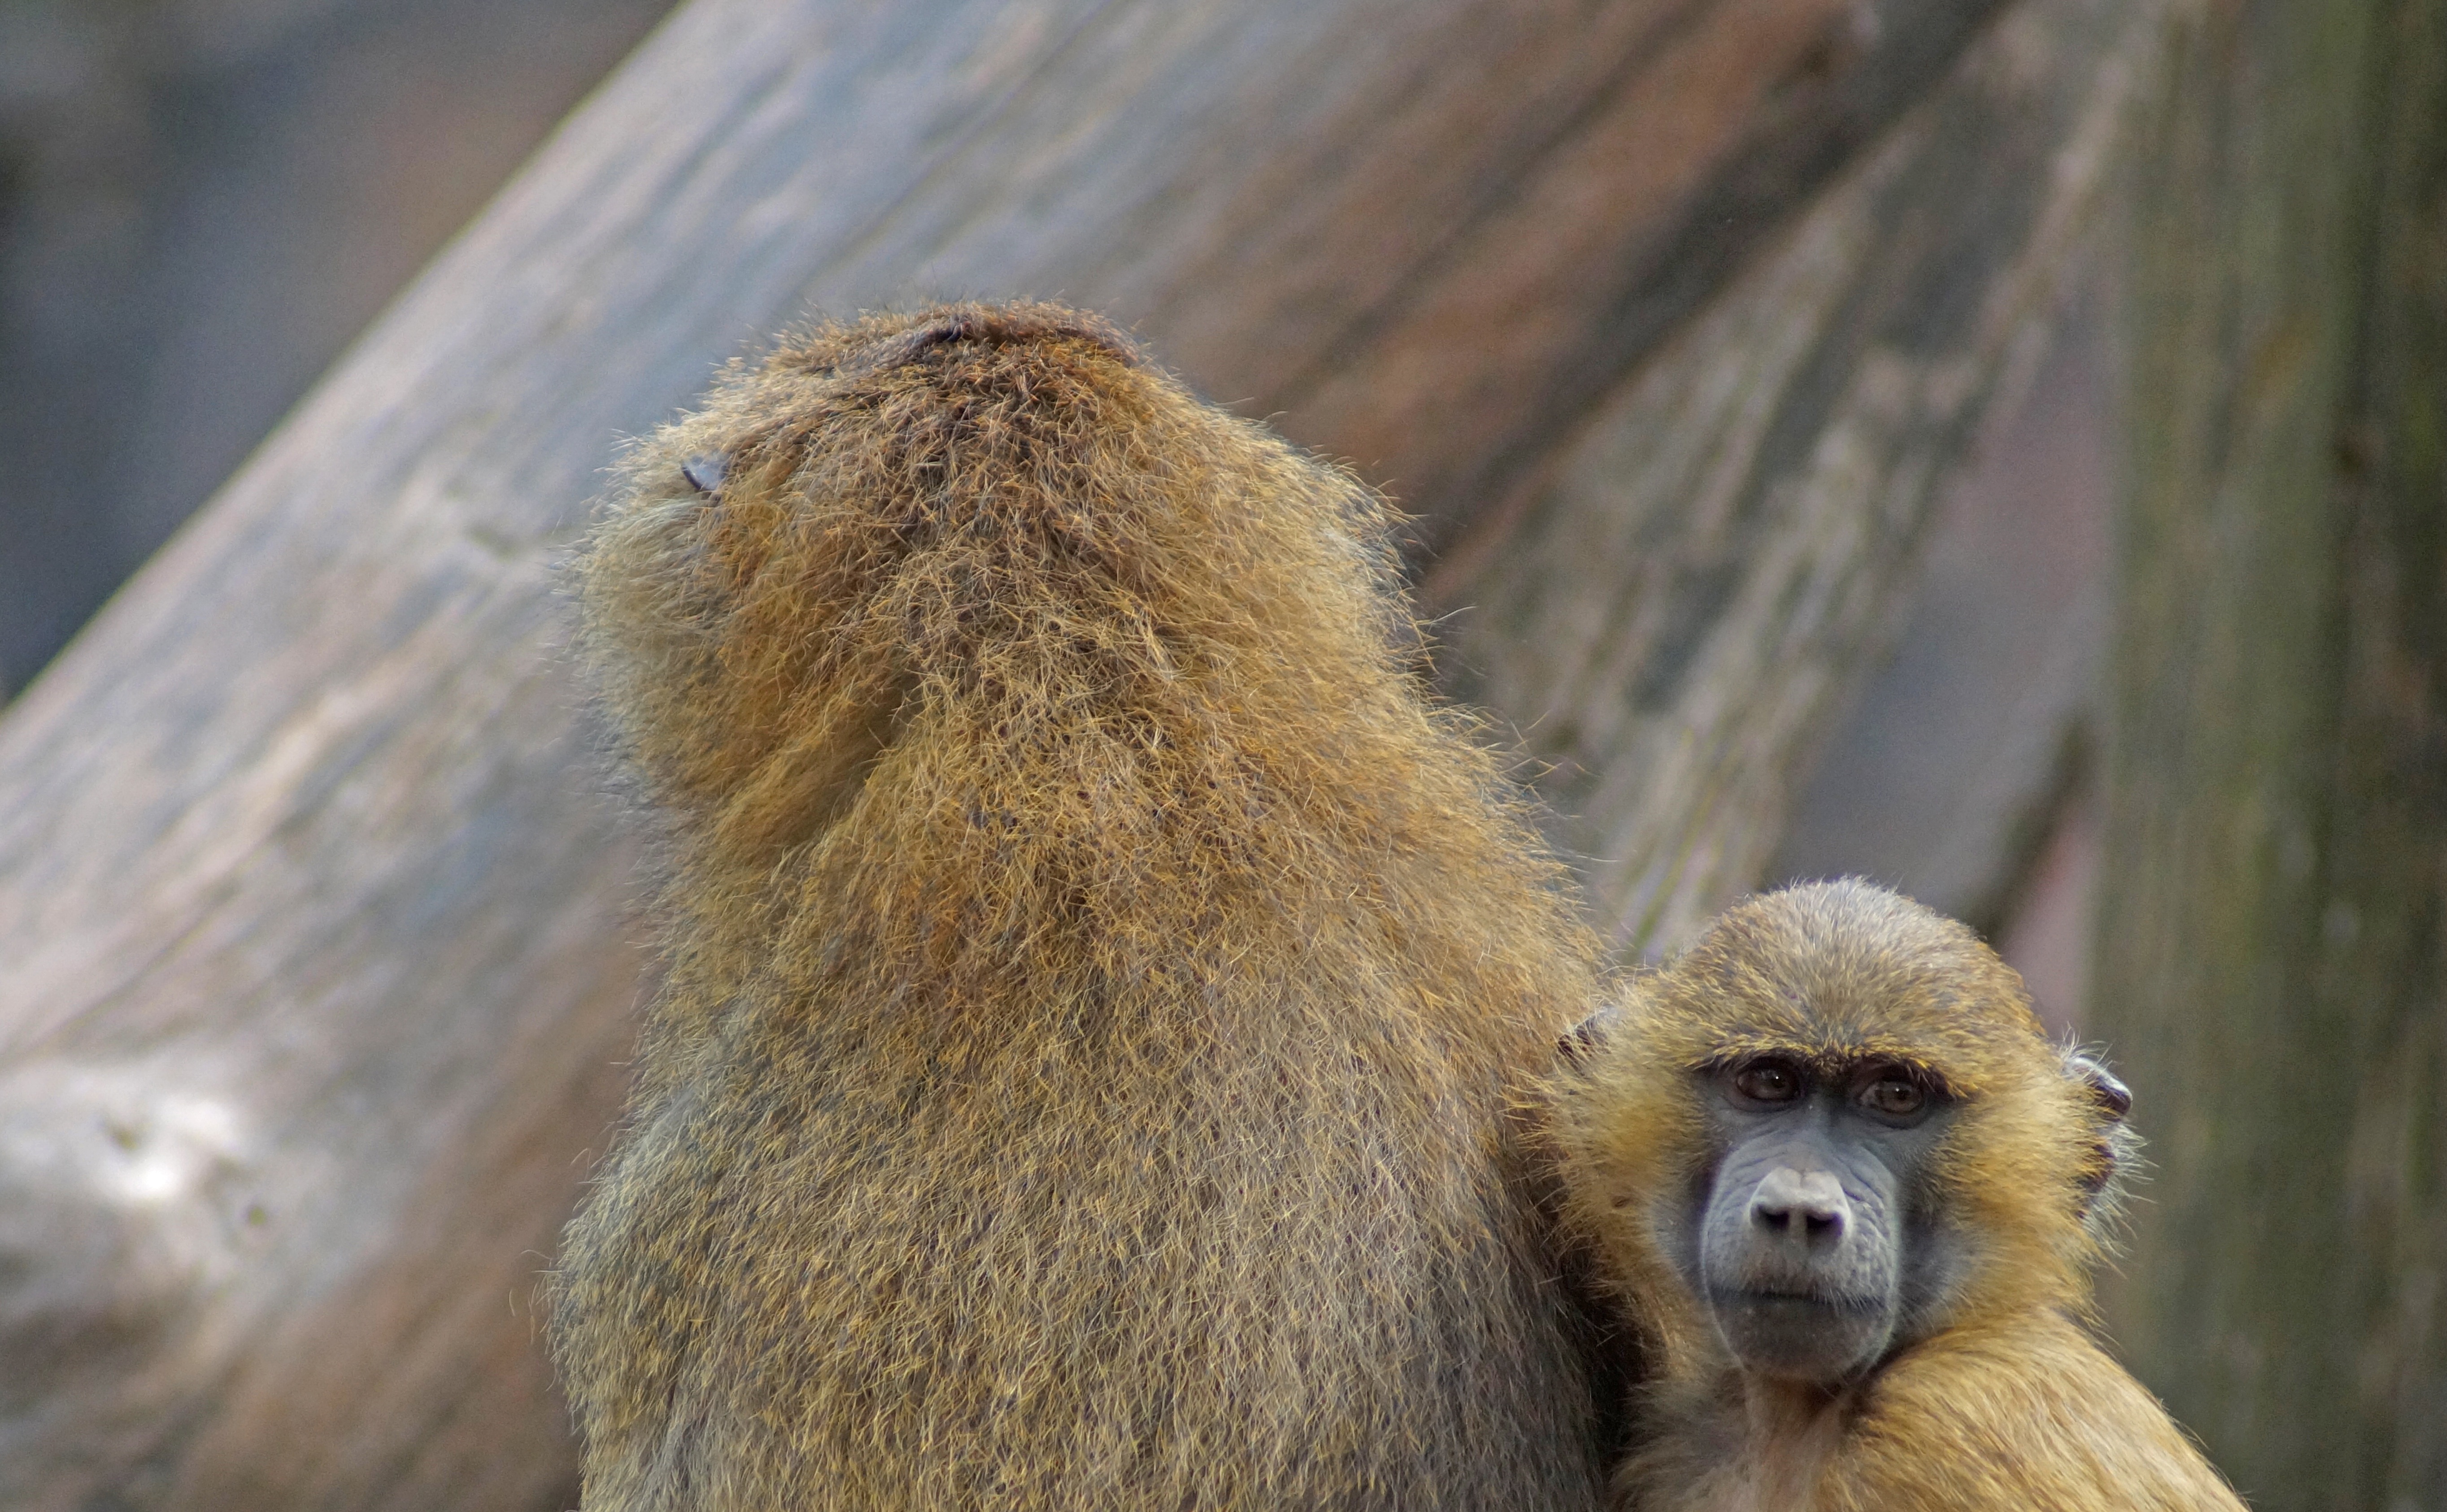
wildlife, zoo, mammal, monkey, fauna, primate, baboon, tiergarten, macaque, old world monkey, monkey baby